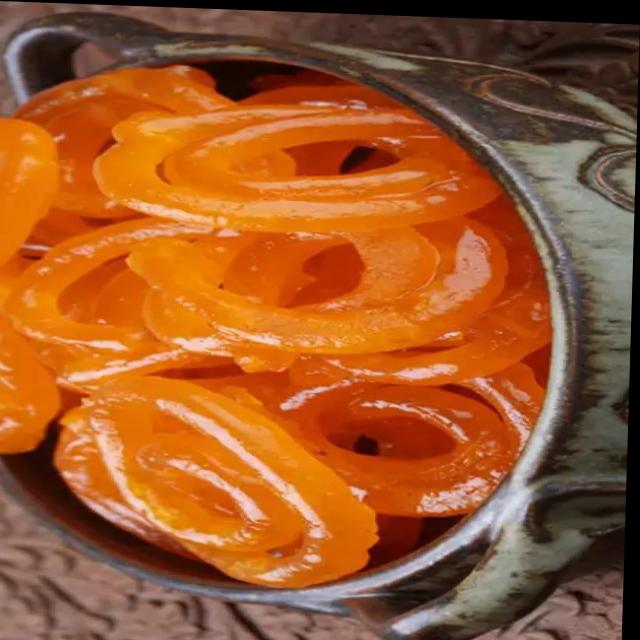
Dish: jalebi